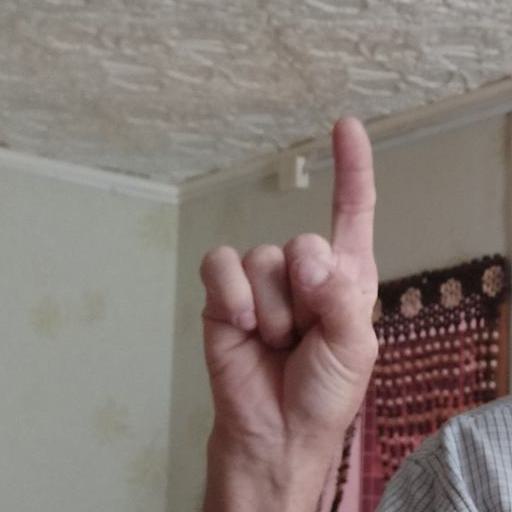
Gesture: one